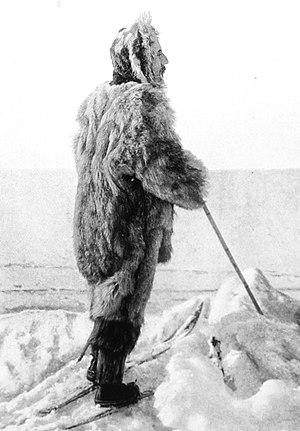
L’expédition Amundsen menée par le Norvégien Roald Amundsen à bord du Fram jusqu'à l'extrême Est de la mer de Ross, fut la première à atteindre le pôle Sud. Lui et quatre autres hommes arrivèrent à ski, menés par des chiens de traîneaux jusqu'au pôle le 14 décembre 1911, un mois avant une expédition britannique menée par Robert Falcon Scott. Amundsen et ses coéquipiers revinrent sains et saufs à leur base et apprirent par la suite que Scott et ses hommes avaient été trouvés morts dans leur tente lors de leur retour du pôle. Dans sa poche, Scott avait une lettre d'Amundsen adressée au roi Haakon de Norvège.
L'exploration polaire désigne l'exploration des régions arctique et antarctique au-delà des cercles polaires. Durant la période contemporaine, elle a constitué un défi pour de nombreux explorateurs en raison des conditions climatiques extrêmes régnant dans ces régions.
Le terme anglais Farthest South désigne le « point le plus au sud », donc le plus proche du pôle Sud, jamais atteint par l'homme à un moment donné de l'histoire. Absente des préoccupations des premiers navigateurs de l'hémisphère austral, l'expression a été largement utilisée lorsque, au XIXᵉ siècle et au début du XXᵉ siècle, la course en direction du sud s'est intensifiée.